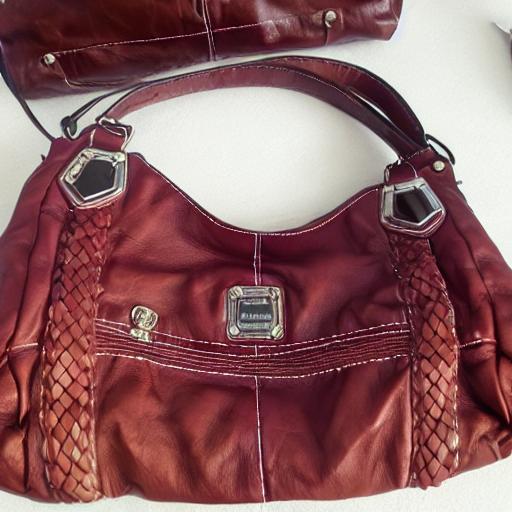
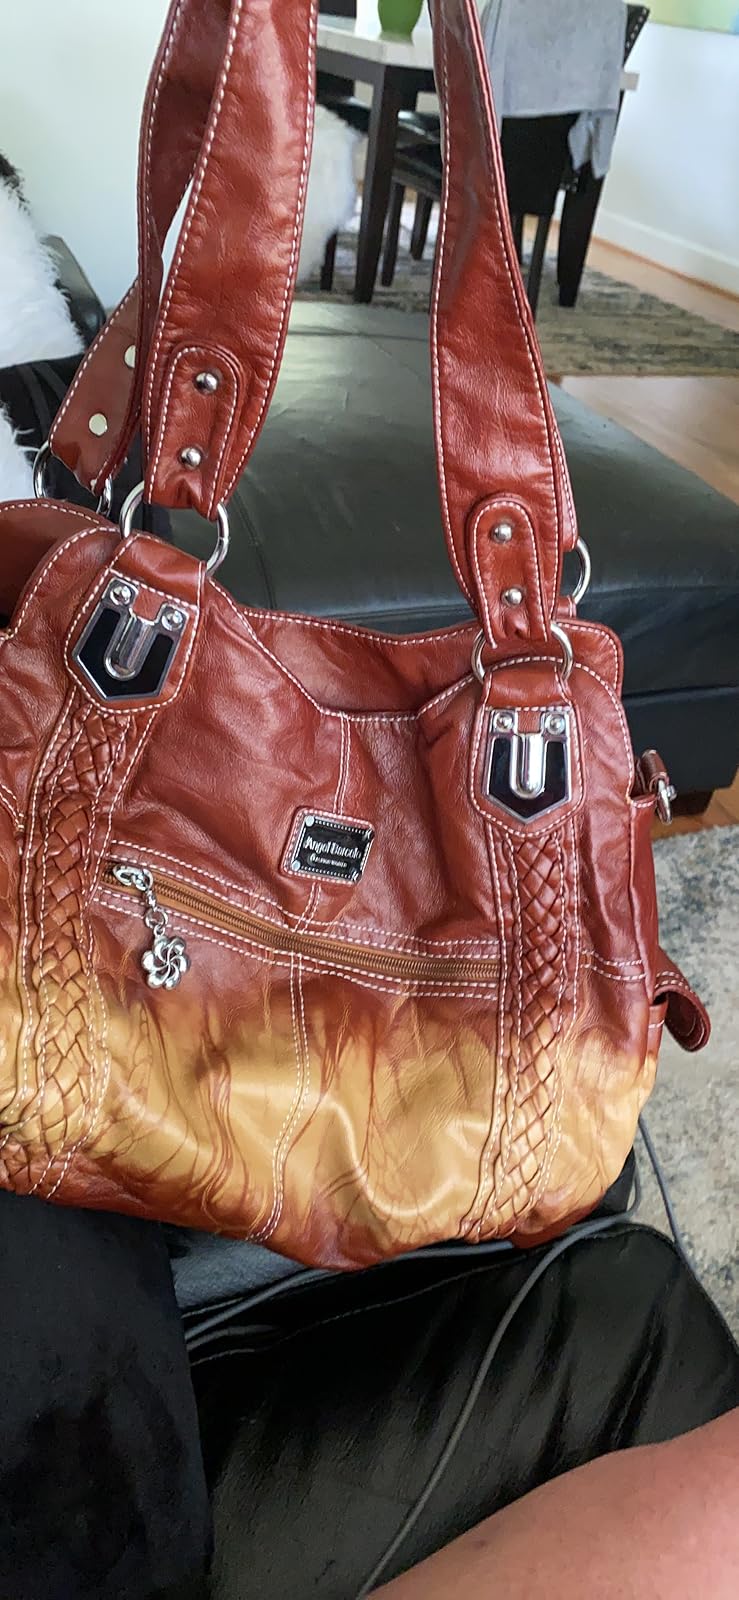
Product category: accessories_handbag
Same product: no